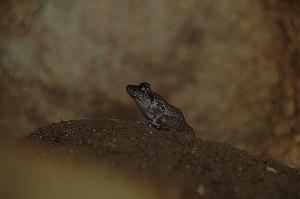
Platymantis insulatus est une espèce d'amphibiens de la famille des Ceratobatrachidae.